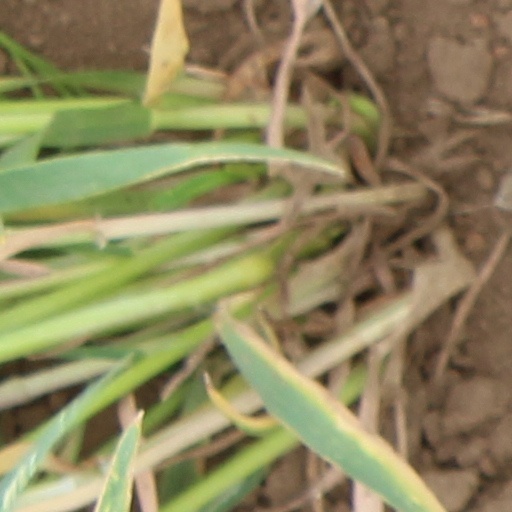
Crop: wheat